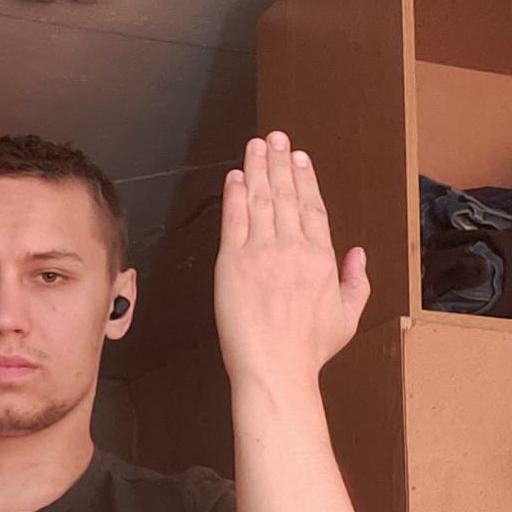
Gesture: stop_inverted